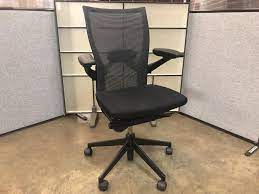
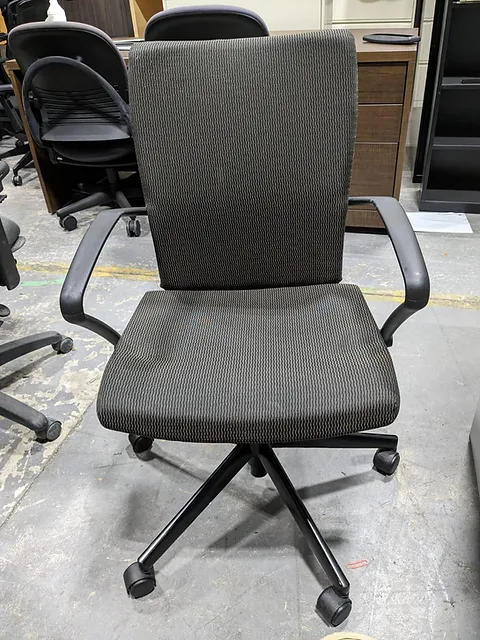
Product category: items_chair
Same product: yes